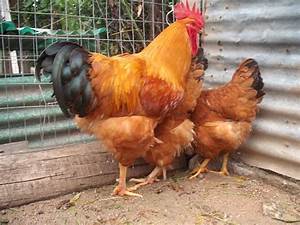
Label: chicken